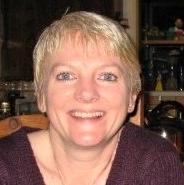
Age: 46